Platinum Jubilee Pageant

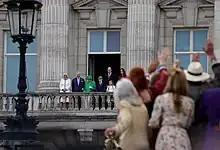
The Queen and members of the royal family on the balcony of Buckingham Palace

The fourth act, Happy and Glorious, featured a performance of "Perfect" by Ed Sheeran as a tribute to the Queen and the Duke of Edinburgh. Crowds gathered at the Victoria Memorial towards the end of the ceremony. The Queen, accompanied by the Prince of Wales, the Duchess of Cornwall, the Duke and Duchess of Cambridge, and Prince George, Princess Charlotte, and Prince Louis, appeared on the balcony of the Buckingham Palace for the finale of the pageant, and everyone sang the national anthem "God Save the Queen" led by the London Community Gospel Choir and the Band of Her Majesty's Royal Marines. A flypast by the Red Arrows was cancelled due to bad weather. As the Royal Family left the balcony, the West End cast of "Mamma Mia!" performed "Dancing Queen". The Queen later thanked everyone for their "good wishes" in a statement.